Abelam people

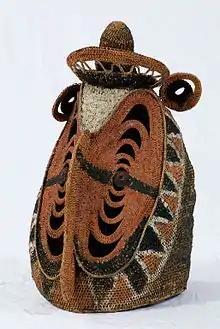
An Abelam yam harvest ceremony spirit mask (baba) in the permanent collection of The Children's Museum of Indianapolis

The Abelam are a people who live in East Sepik Province of Papua New Guinea. They are a farming society in which giant yams play a significant role. They live in the Prince Alexander Mountains near the north coast of the island. Their language belongs to the Sepik language family.